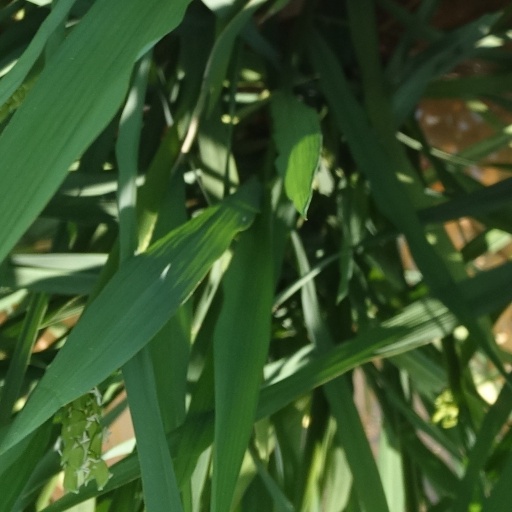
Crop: rice